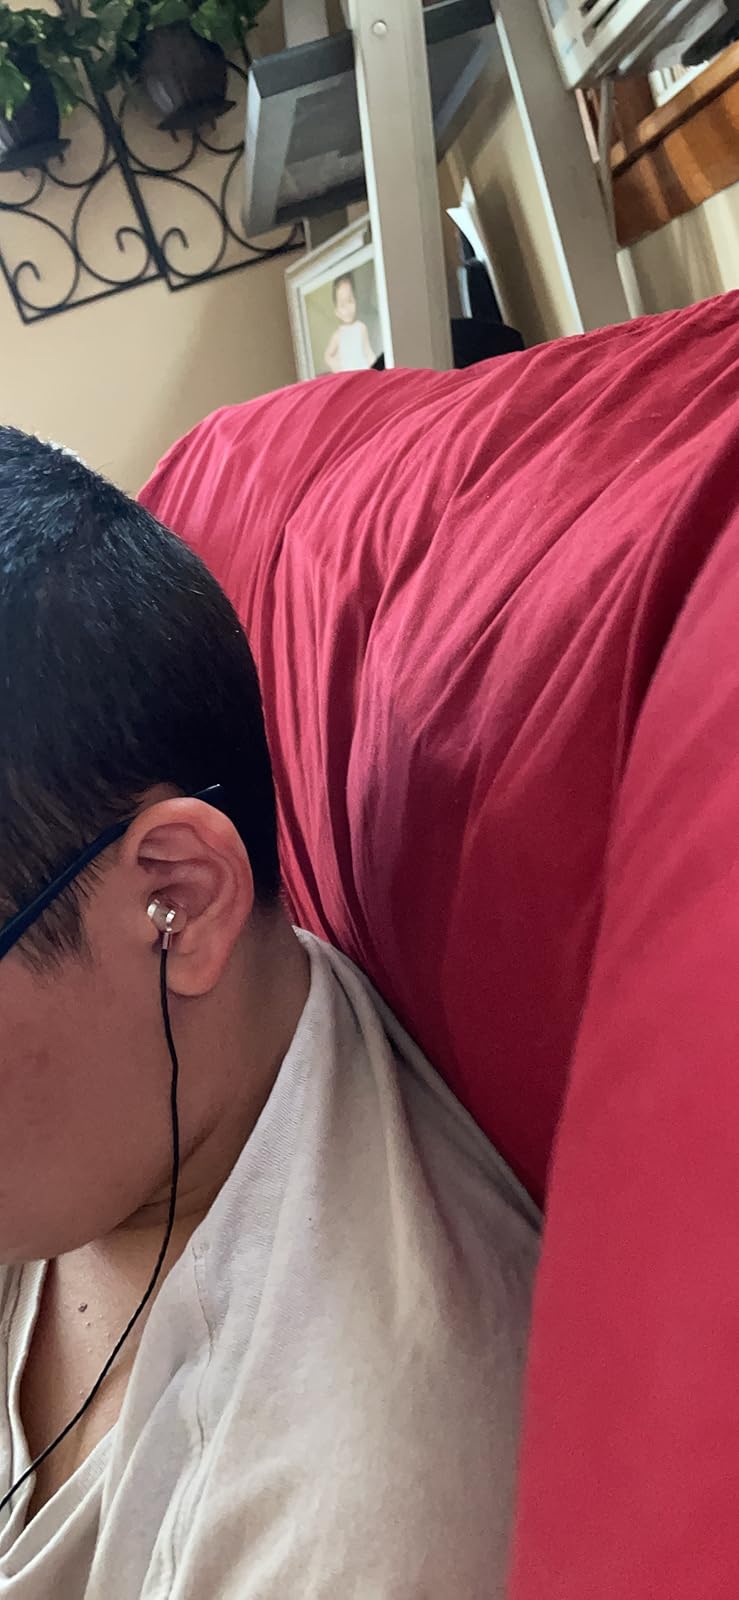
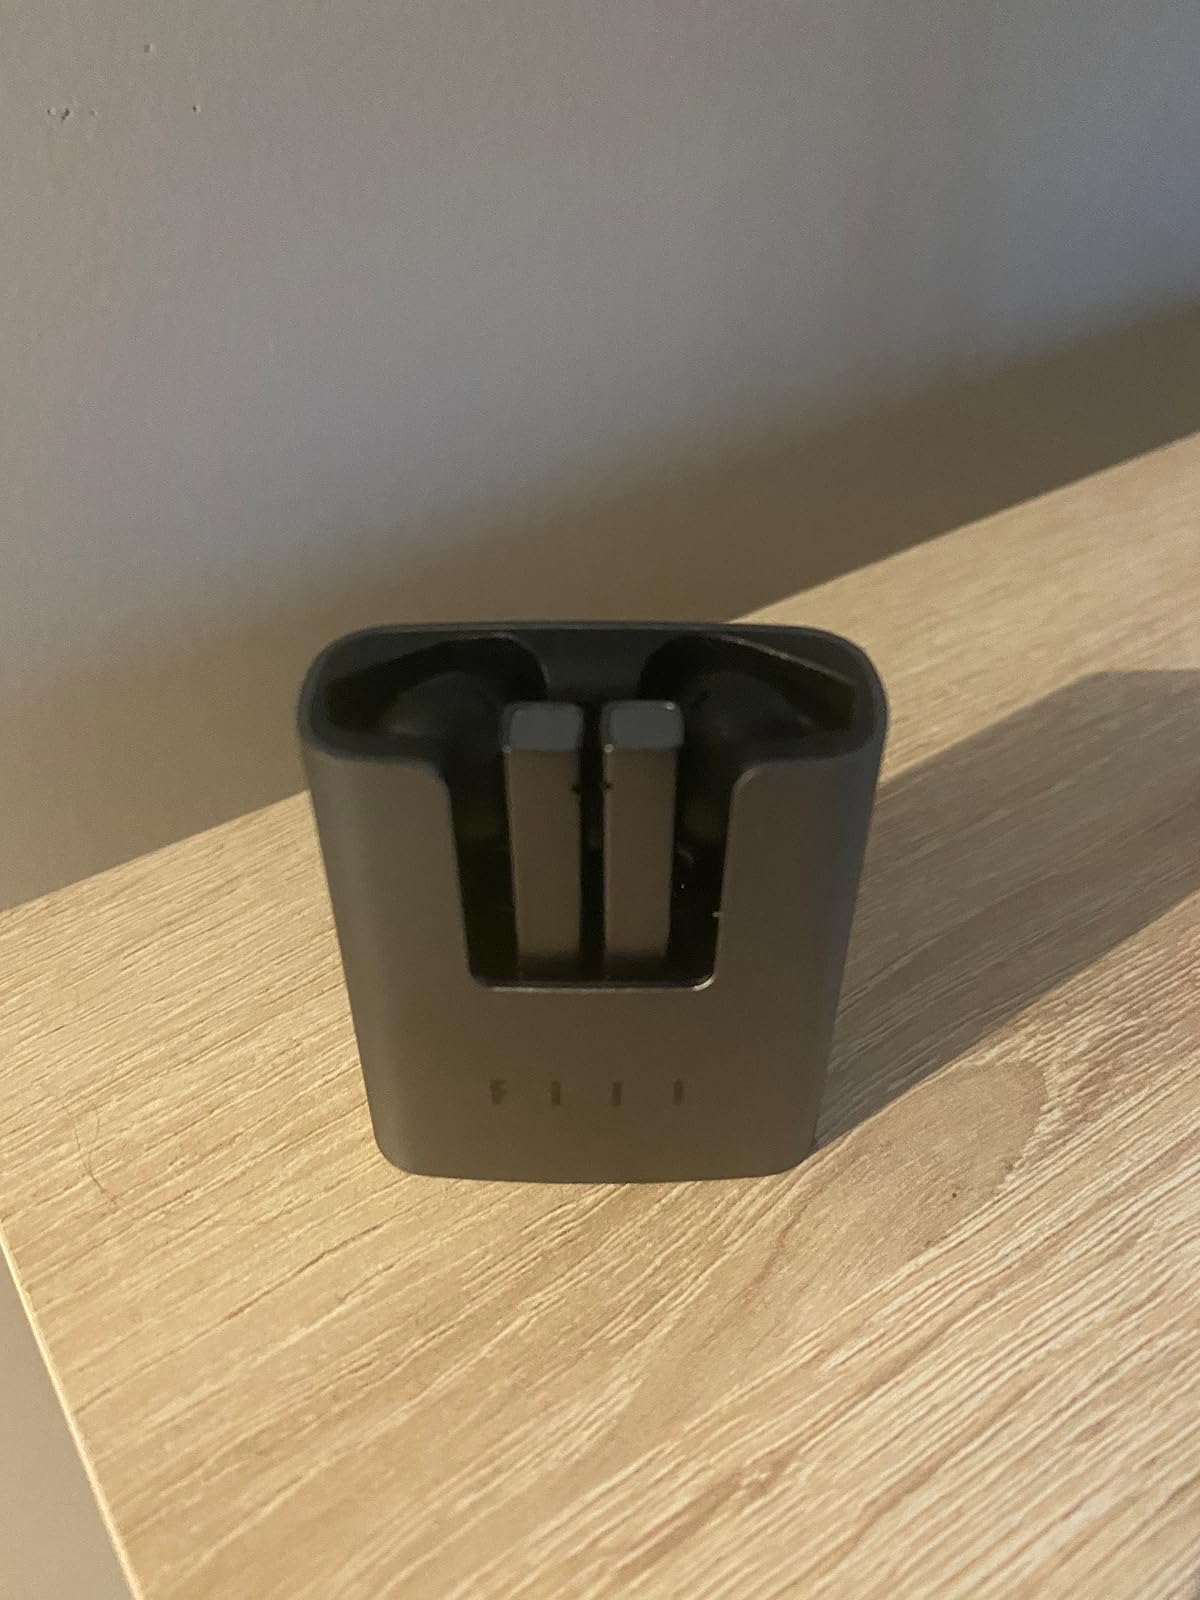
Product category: earbuds
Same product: no